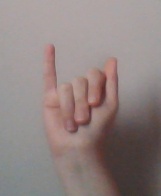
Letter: meem